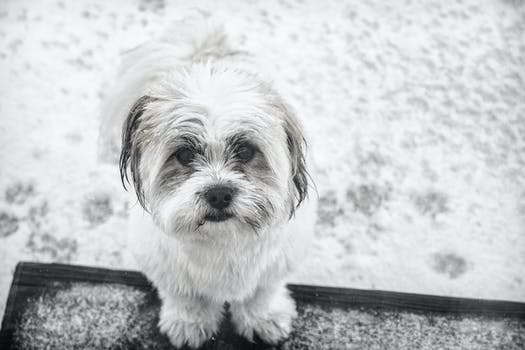
Label: No Watermark